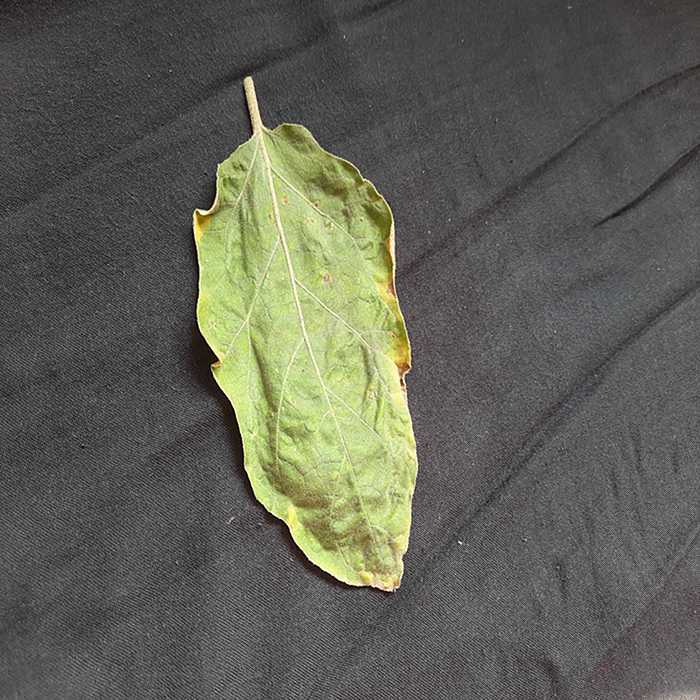
Plant: Eggplant
Label: Eggplant begomovirus